Nike, Inc.

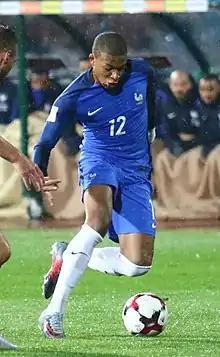
Nike Hypervenom 3 boots were commissioned for French prodigy Kylian Mbappé.

In 1982, Nike aired its first three national television ads, created by newly formed ad agency Wieden+Kennedy (W+K), during the broadcast of the New York Marathon. The Cannes Advertising Festival has named Nike its Advertiser of the Year in 1994 and 2003, making it the first company to receive that honor twice.